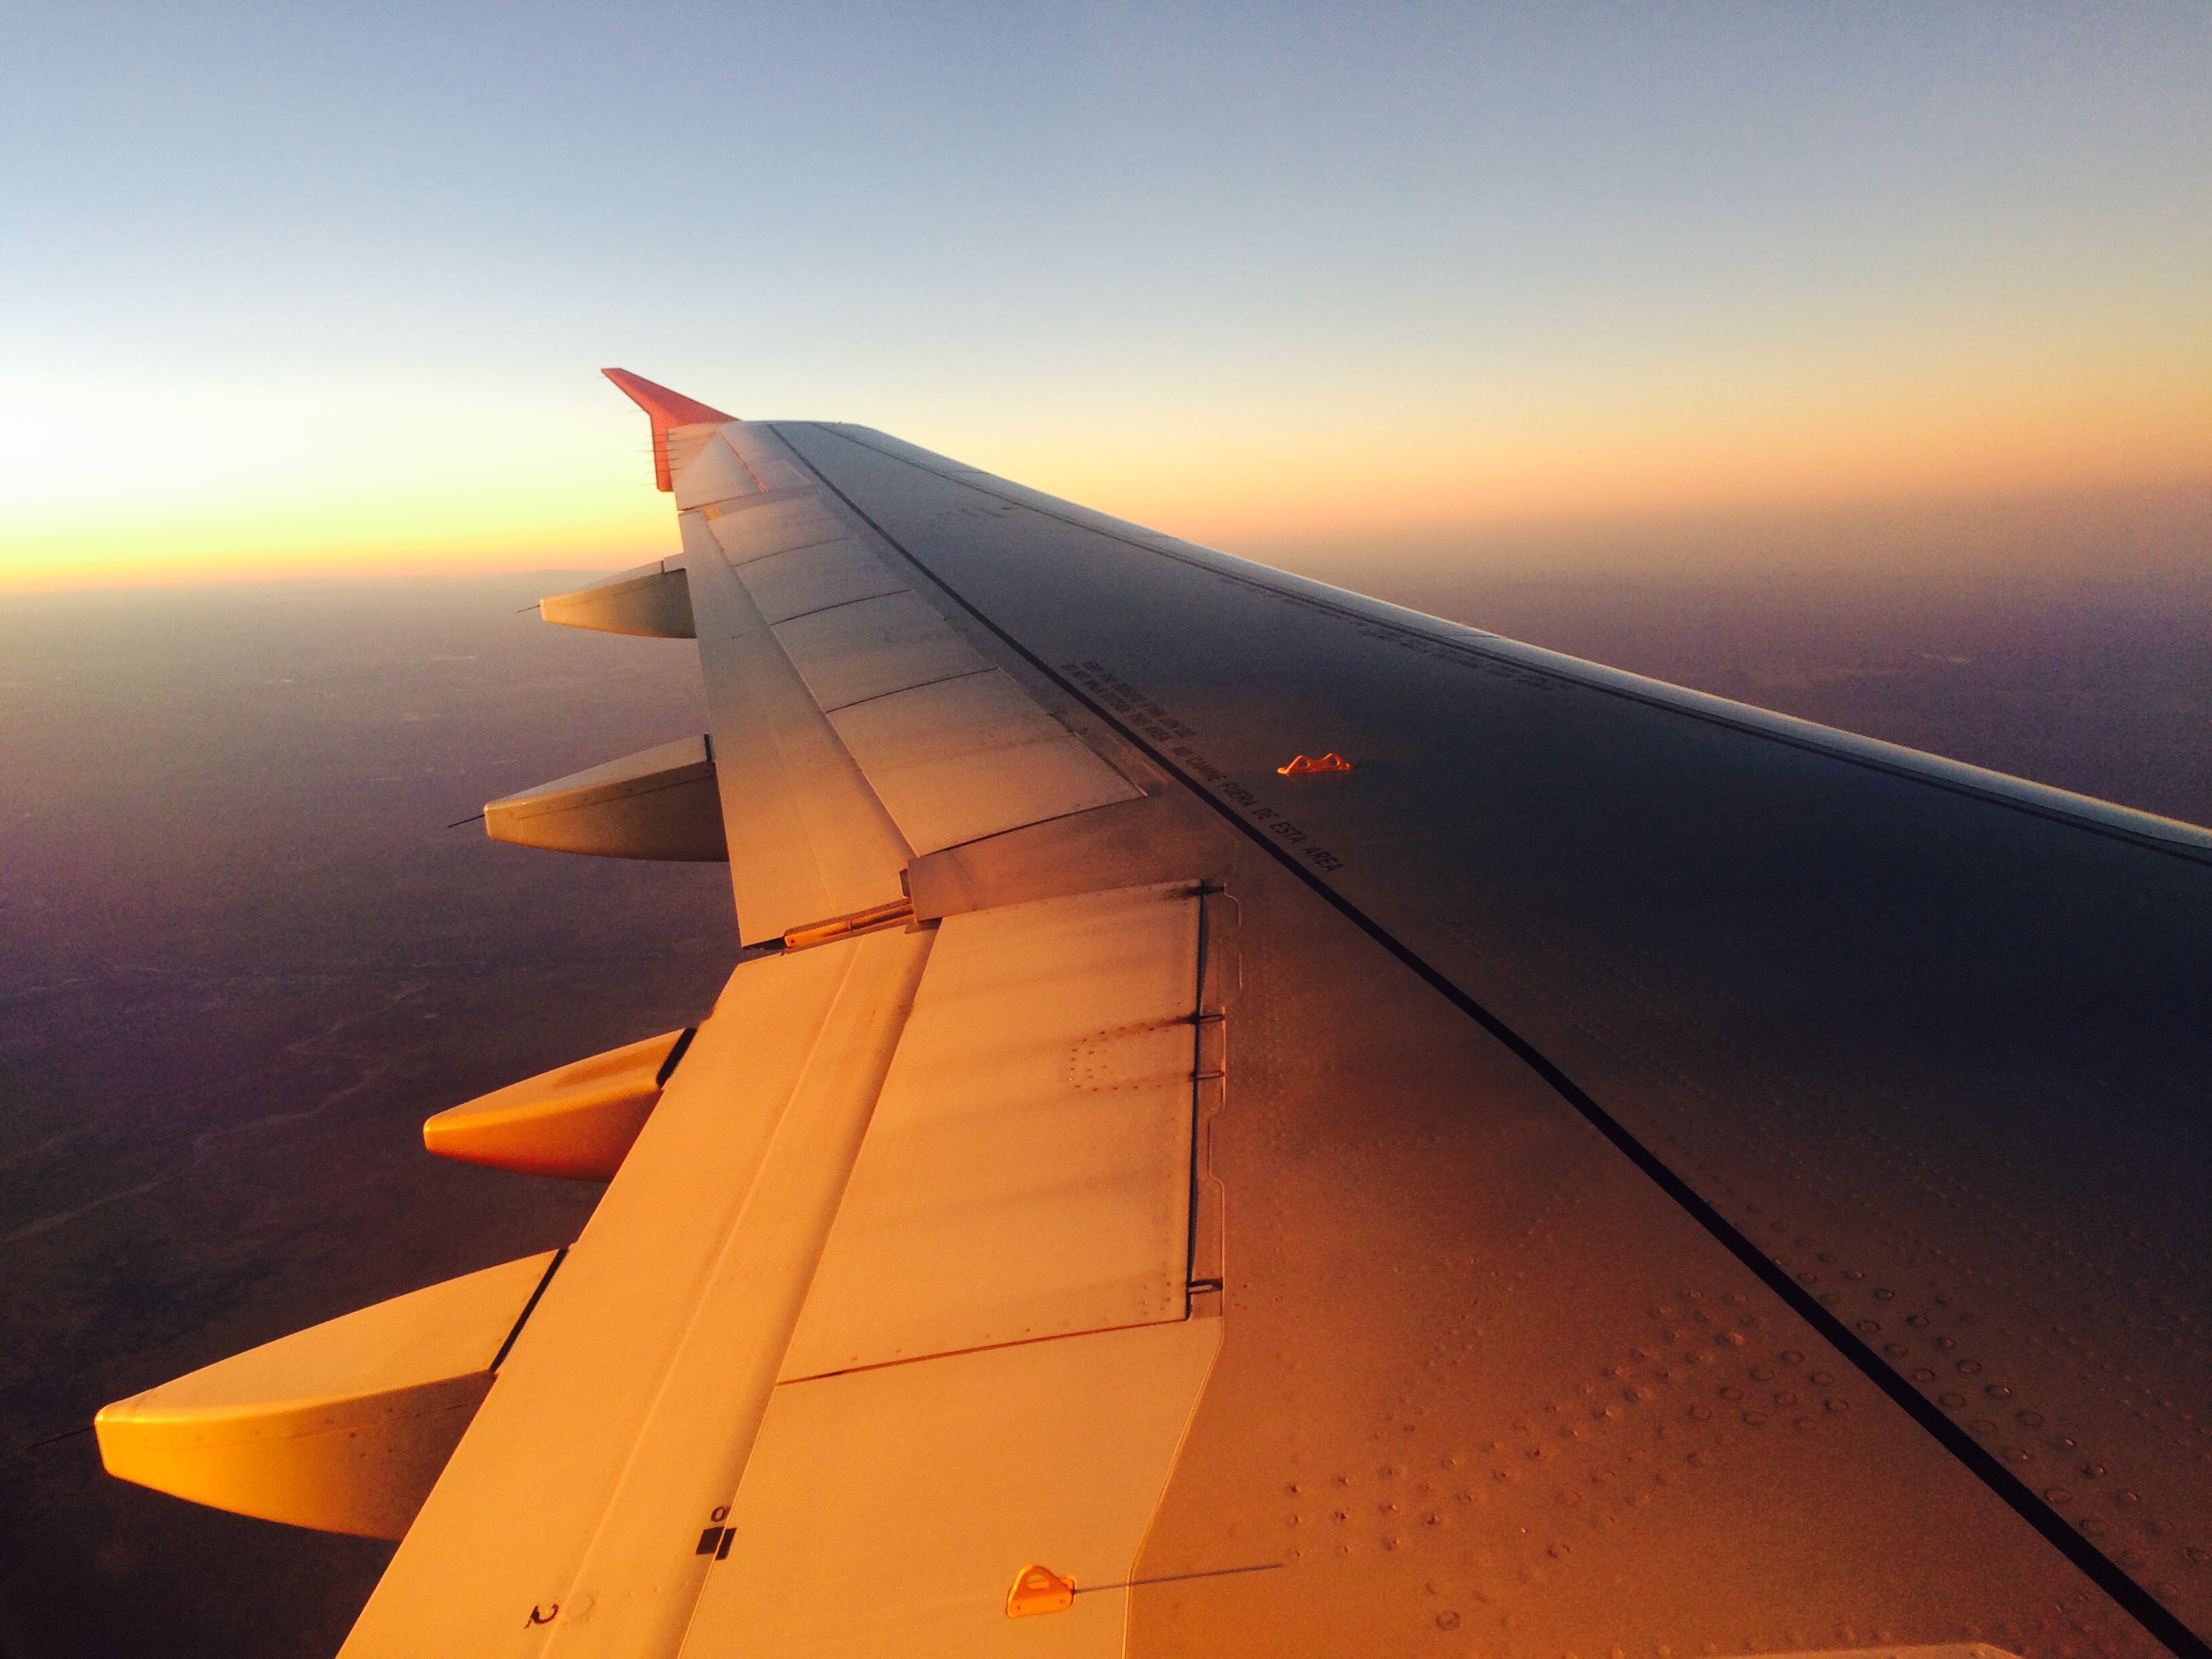
horizon, wing, sky, sunrise, sunset, sunlight, dawn, airplane, aircraft, dusk, vehicle, airline, aviation, flight, airliner, air travel, atmosphere of earth, narrow body aircraft